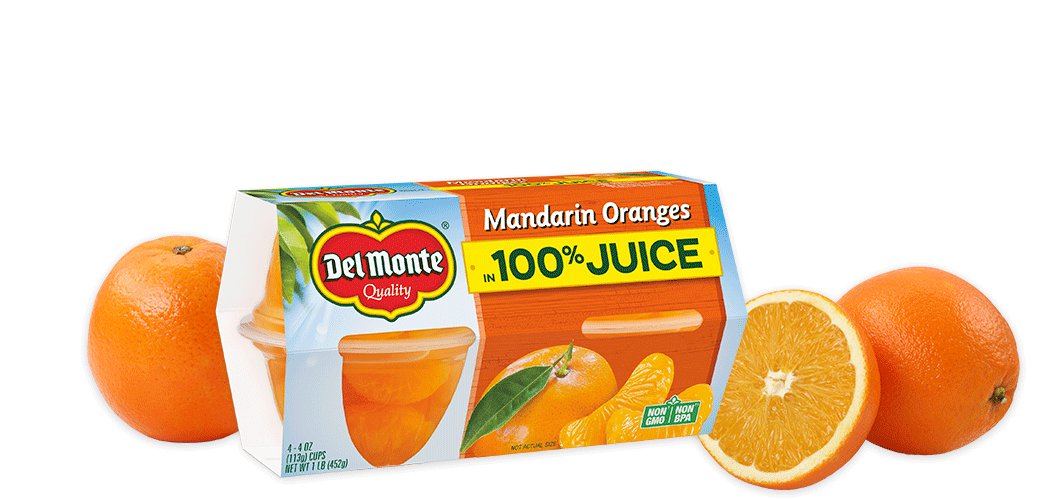
Label: Orange